American transportation in the Siegfried Line campaign

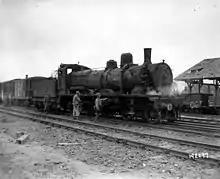
Locomotive number at the head of a freight train at Lison station

Rehabilitation of the railway system was largely a matter of repairing bridges. The US Army had not developed military railway bridges, so the material for this was of British origin, although some of it was manufactured in the United States. This included British flat-bottom tracks; rolled steel joist spans that came in lengths of ; a sectional box girder bridge; and unit construction railway bridges that came in lengths from . Five engineer general service regiments were earmarked for railway construction duties, but only two, the 332nd Engineer General Service Regiment and the 347th Engineer General Service Regiment, received special training at the Railway Bridging School at Kings Newton in England. American engineers liked the rolled steel beams that the Germans used. These were manufactured at Differdange in Luxembourg, and after it was liberated in September 1944 it began producing steel beams for the Allies. By the end of December, approximately of single track and of double track lines were in operation.